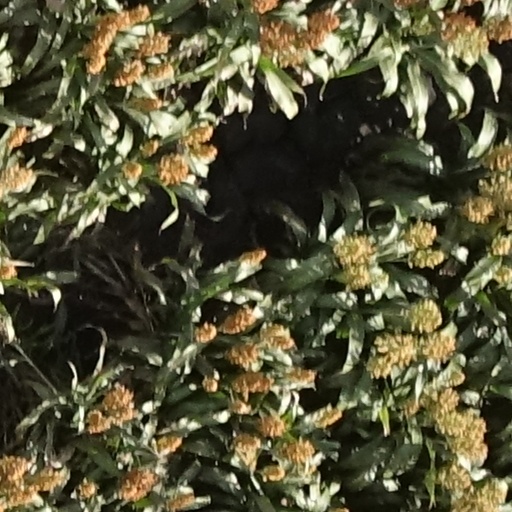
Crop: sorghum